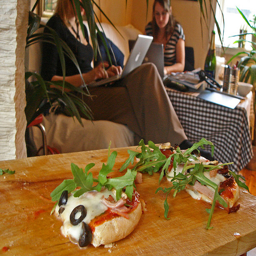
two women on laptops and pizza on the table
a close up of pizza on a wooden table with people in the background
An open faced sandwich on a cutting surface and people with laptops open in the background.
A pizza sits on a board near a woman on her laptop.
A couple of pieces of pizza sitting on top of a cutting board.